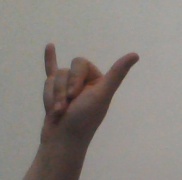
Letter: ya